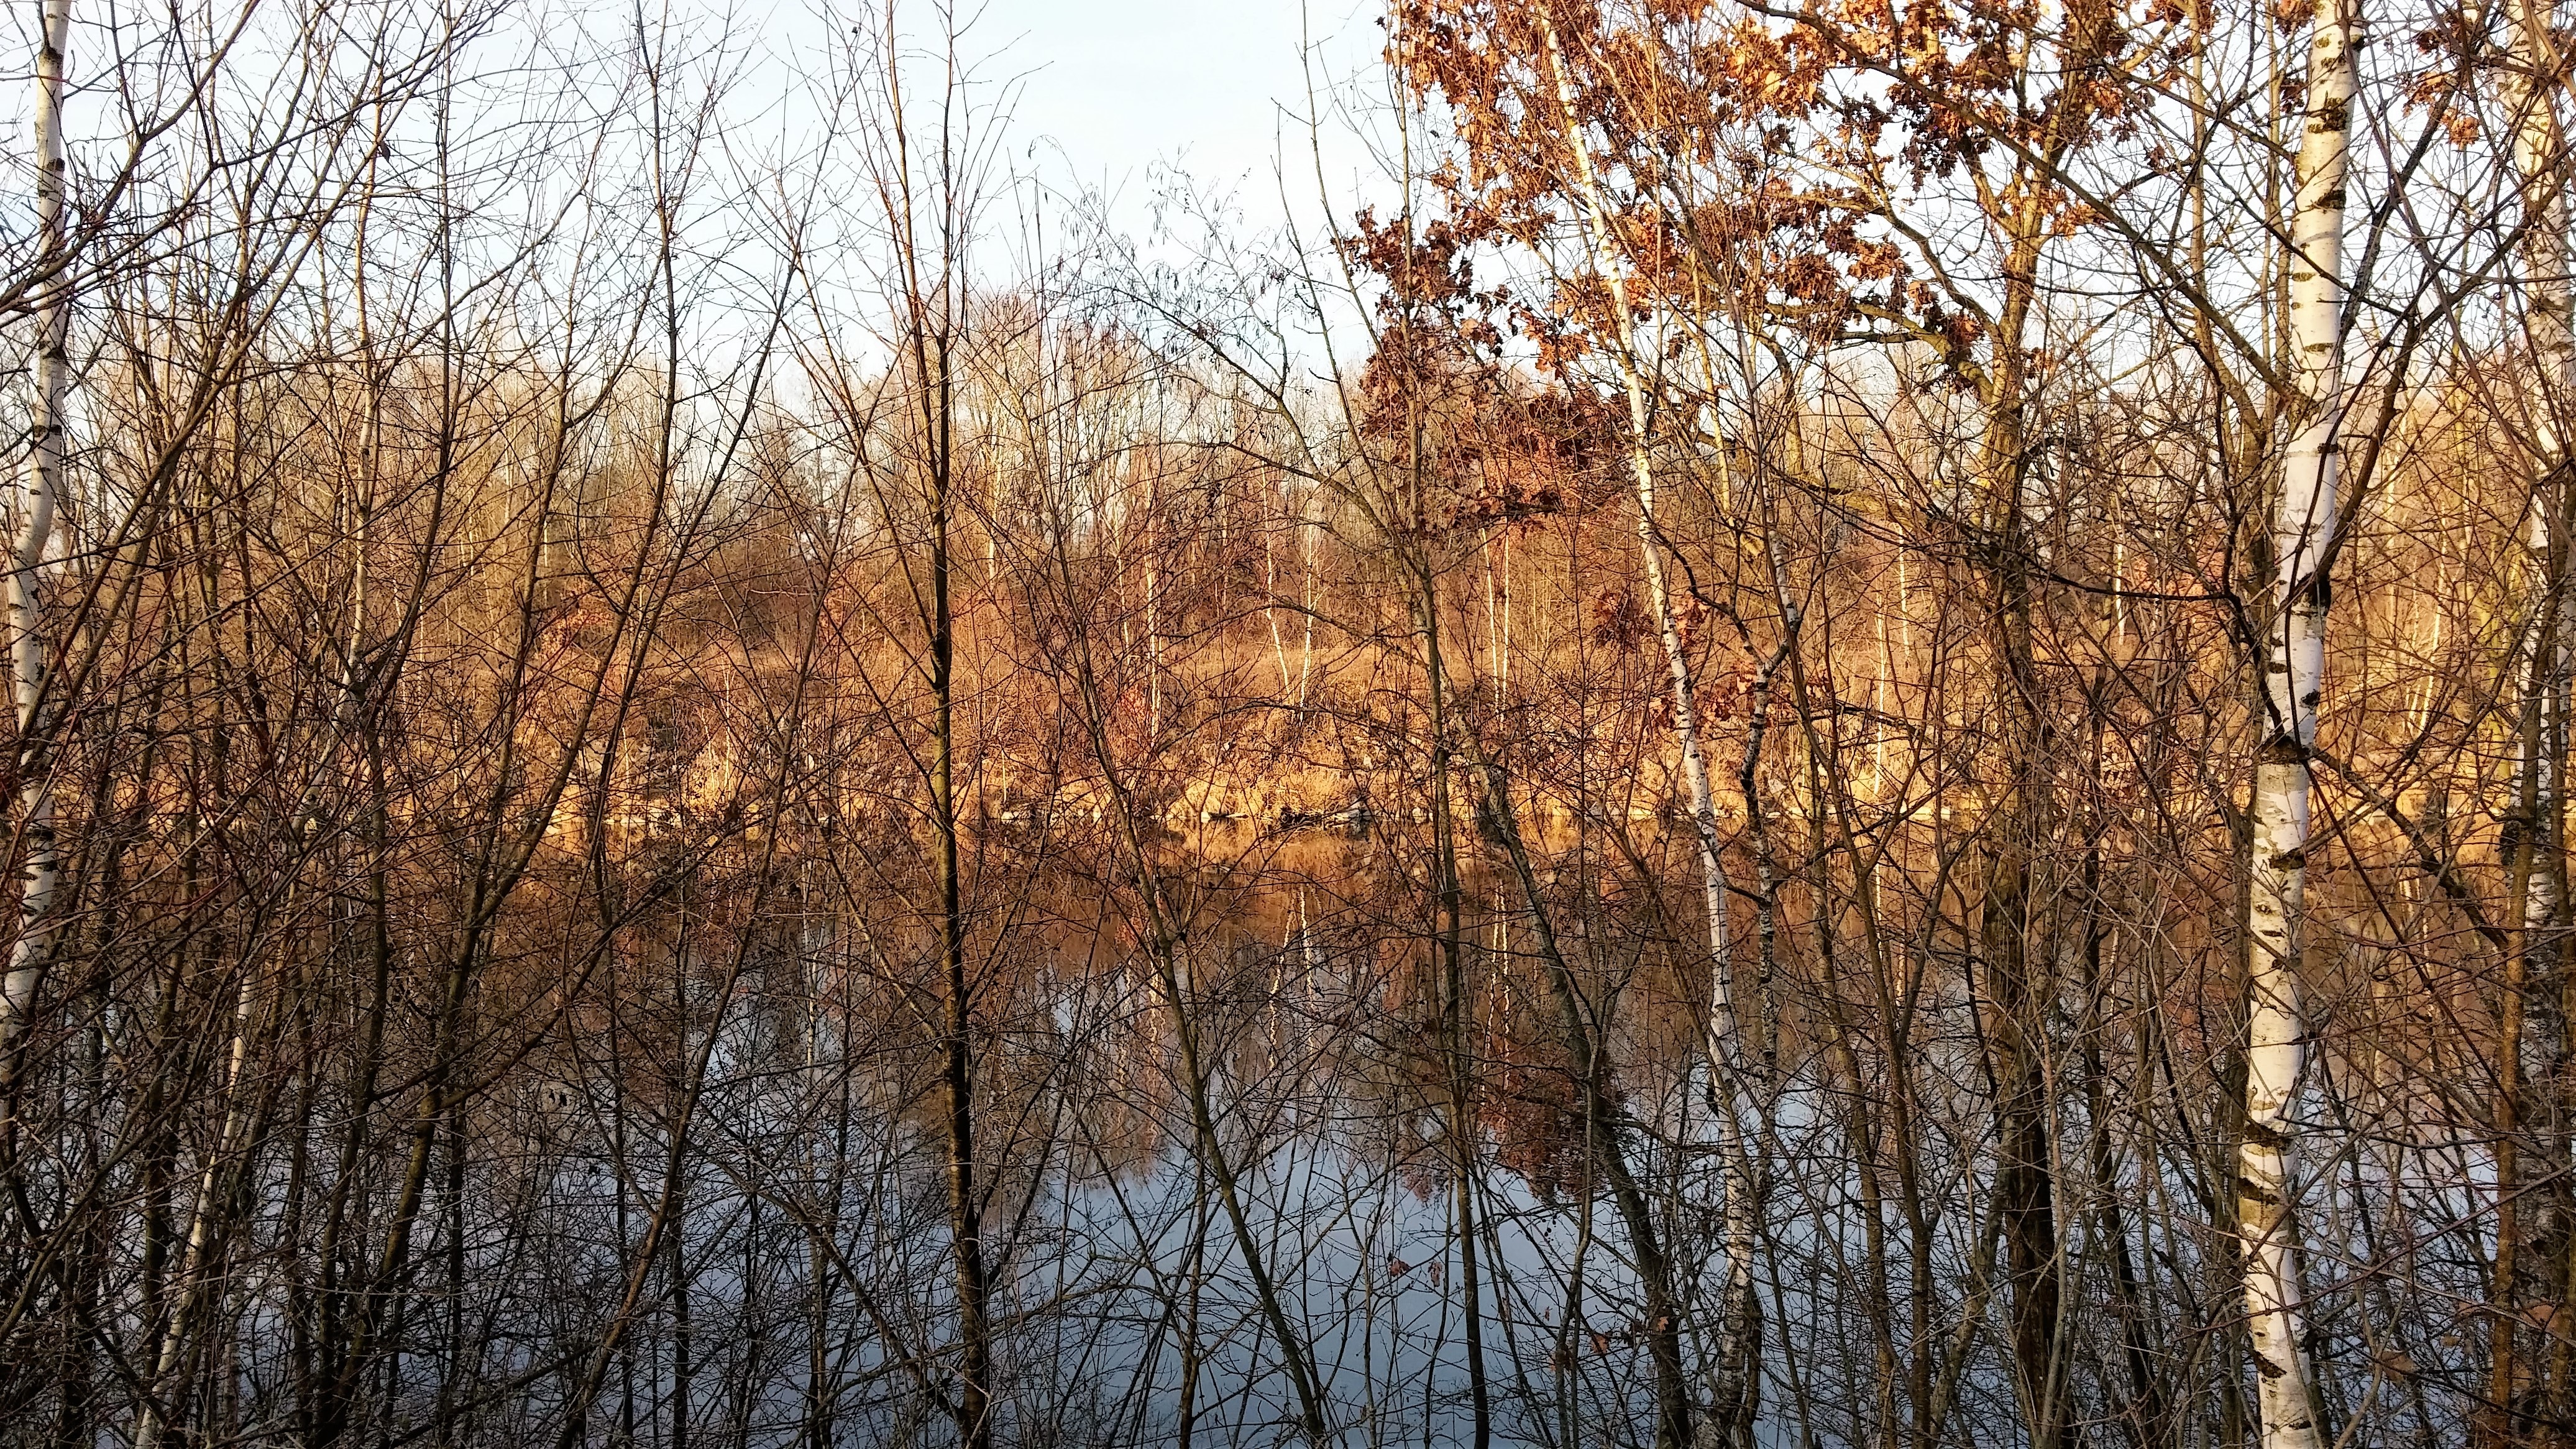
landscape, tree, water, nature, forest, wilderness, branch, winter, light, plant, wood, sun, leaf, reflection, autumn, season, trees, wetland, woodland, habitat, ecosystem, natural environment, grass family, woody plant, land plant